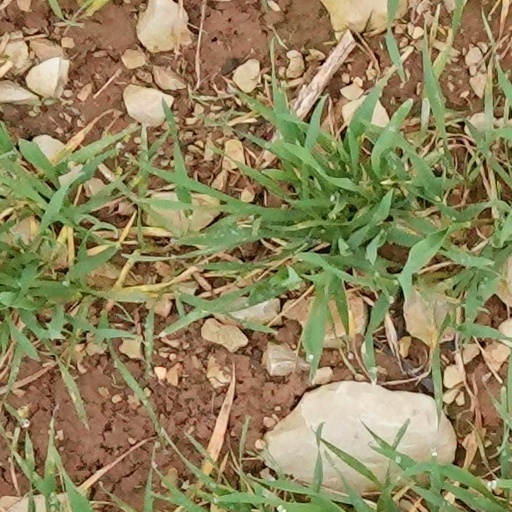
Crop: wheat